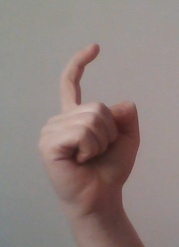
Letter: ra